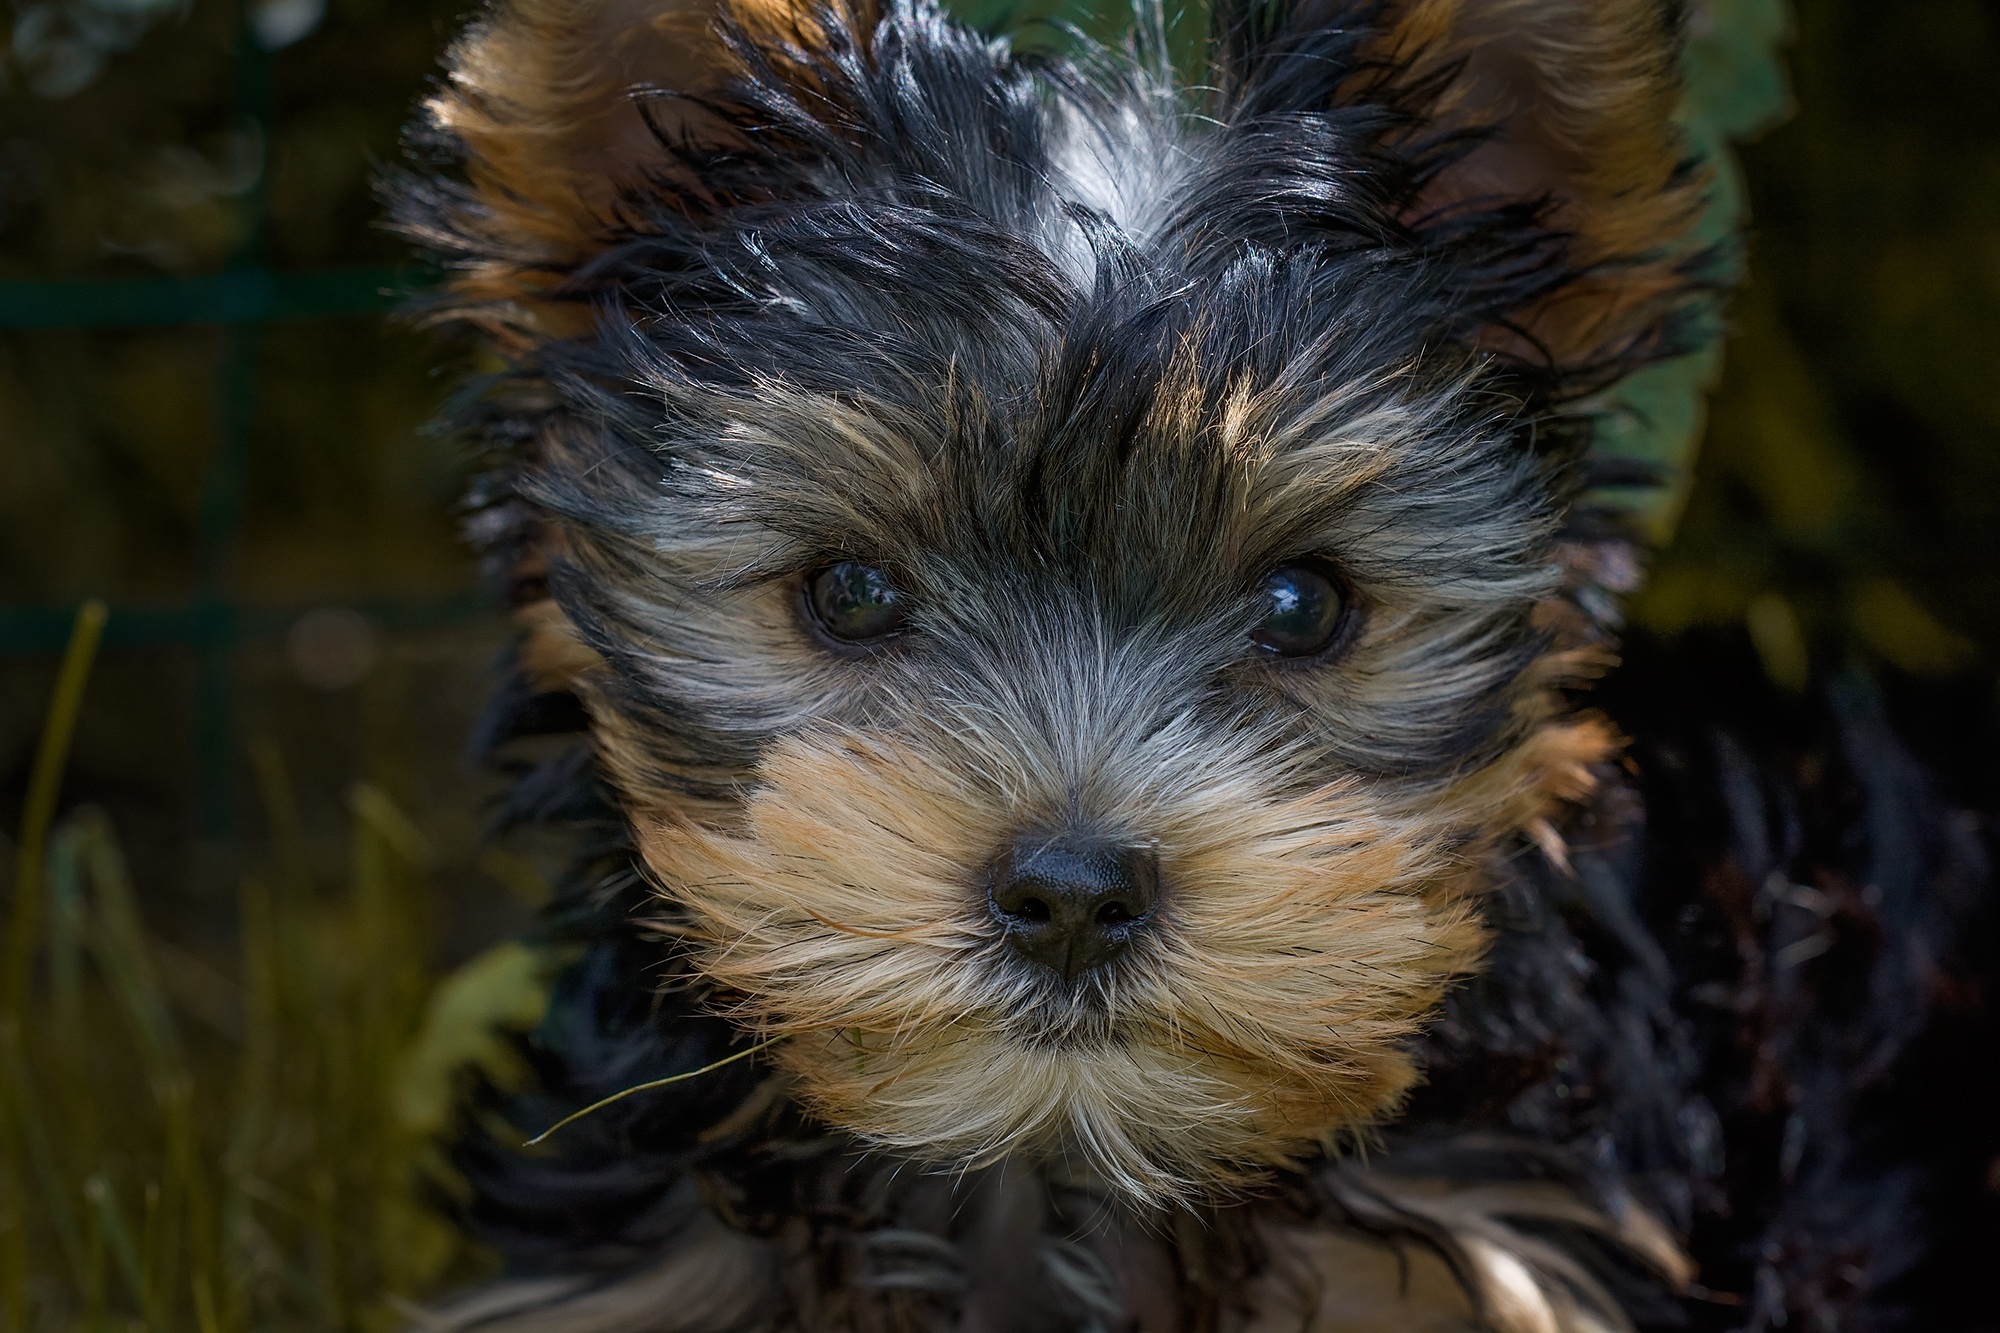
sweet, puppy, dog, animal, cute, pet, young, small, mammal, friend, vertebrate, good, dog breed, terrier, dog head, companion, purebred dog, small dog, yorkshire terrier, dog face, yorkshire terrier puppy, dog eyes, cairn terrier, australian silky terrier, dog like mammal, carnivoran, australian terrier, schnoodle, dog crossbreeds, morkie, biewer terrier, norwich terrier, norfolk terrier, small terrier